Jeffrey Brown (cartoonist)

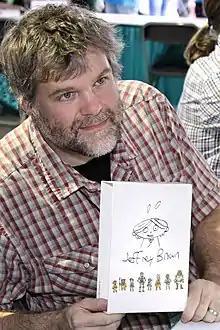
Brown at the 2017 Texas Book Festival

Brown has contributed to NPR's "This American Life" (April 18, 2003).